The Last: Naruto the Movie

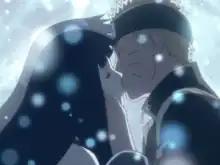
Naruto and Hinata kiss.

The film's romantic outlook has been well-received by writers. Amy McNulty of "Anime News Network" praised the film's more character-driven, romantic approach compared to the previous films: "Despite the (awkward) title, the movie is not actually the final film in the franchise, but it's the last of an era and a fitting capstone for the series and its fandom". David West of "Neo" wrote that although "The Last" had characteristics in common with the original series (such as the main characters' mission to stop Toneri's plans), its well-executed focus on the romantic relationship was fairly new to the franchise. According to a "Toon Zone" review, the film's early release (before the end of the "" anime) and new status quo in the "Naruto" world might confuse the audience.